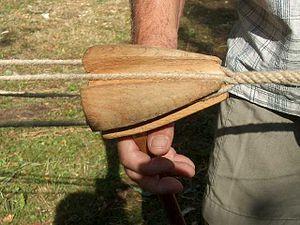
Un cordage est un terme générique de marine désignant les filins qui sont utilisés pour les manœuvres des bateaux, grelins, amarres, drisses, écoutes, haubans, etc. Dans la marine à voile ancienne, certains cordages, surtout les manœuvres dormantes étaient goudronnés.